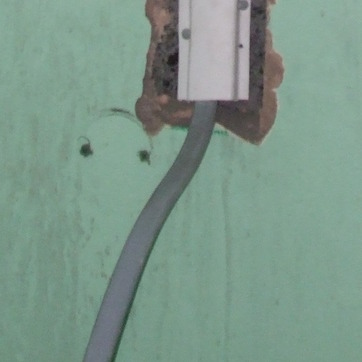
Material: plastic